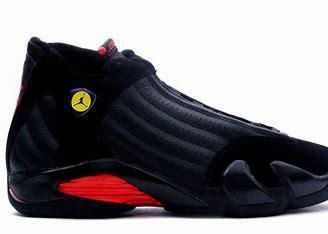
Brand: Jordan
Model: 14 Retro